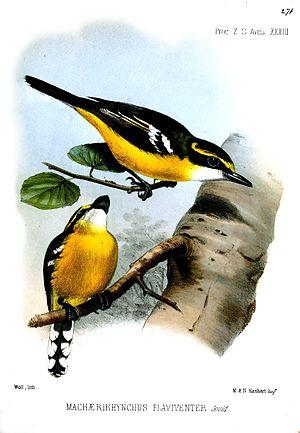
Machaerirhynchus est un genre constitué de deux espèces de passereaux appelés largebecs. C'est le seul genre de la famille des Machaerirhynchidae.